Araripe Basin

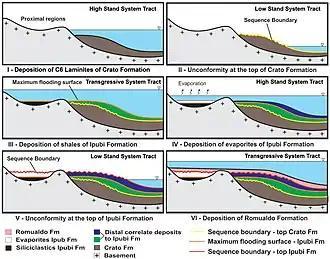
Schematic development of the depositional environments of the Santana Group

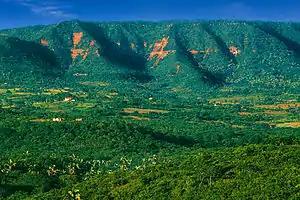
Chapada do Araripe

The tectono-sedimentary evolution of the Araripe Basin, located in the Borborema Geologic Province, encompasses four stages, with five tectonostratigraphic phases: